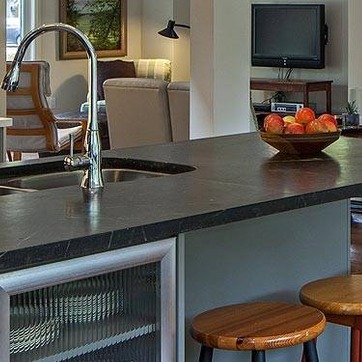
Material: polishedstone